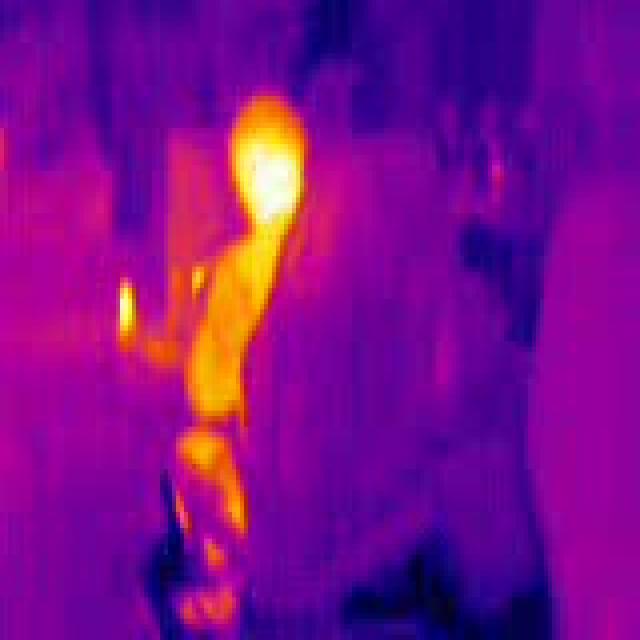
Detected objects:
label: person